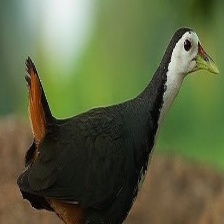
Species: WHITE BREASTED WATERHEN
Scientific name: AMAURORNIS PHOENICURUS
ImageNet parent category: european_gallinule